José Carreras

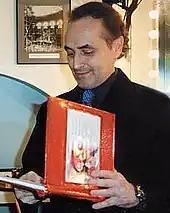
Carreras backstage at the Royal Albert Hall, December 2001

The 1990s continued to see Carreras performing on the operatic stage in "Carmen" and "Fedora" and making role debuts in "Samson et Dalila" (Peralada, 1990), Verdi's "Stiffelio" (London, 1993), and Wolf-Ferrari's "Sly" (Zurich, 1998). However, his opera performances became less frequent as he increasingly devoted himself to concerts and recitals. His final operatic performances at the Gran Teatre del Liceu, the opera house where his career began, were in "Samson et Dalila" (March 2001). He reprised the title role in "Sly" in Tokyo in 2002 and in 2004 performed at the Vienna State Opera in fully staged versions of the final act of "Carmen" and Act 3 of "Sly". In April 2014, Carreras returned to the opera stage after a ten-year absence singing the title role of Christian Kolonovits's opera, "El Juez" (The Judge) in its premiere at the Arriaga Theatre in Bilbao. He reprised the role in August 2014 at the Festival Erl in Austria and in January 2015 at the Mariinsky Theatre in St. Petersburg.